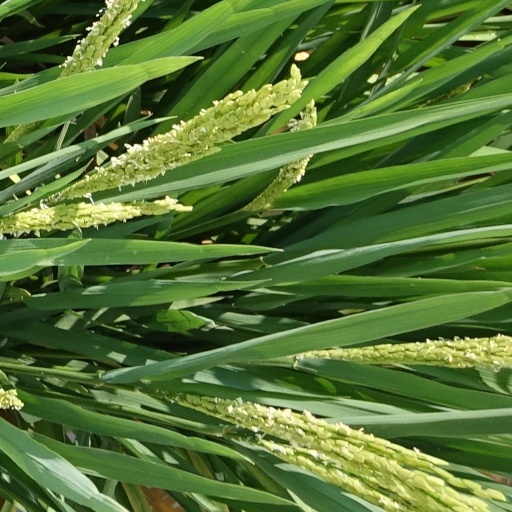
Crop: rice